Line 2 (Dongguan Rail Transit)

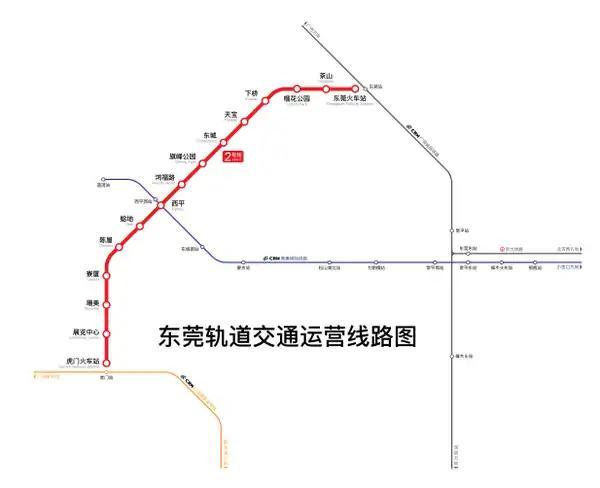

Phase 3 of Line 2 is 17.1 km in length with 9 stations. Construction started in August 2022. It is expected to open in 2027.